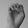
ASL letter: E